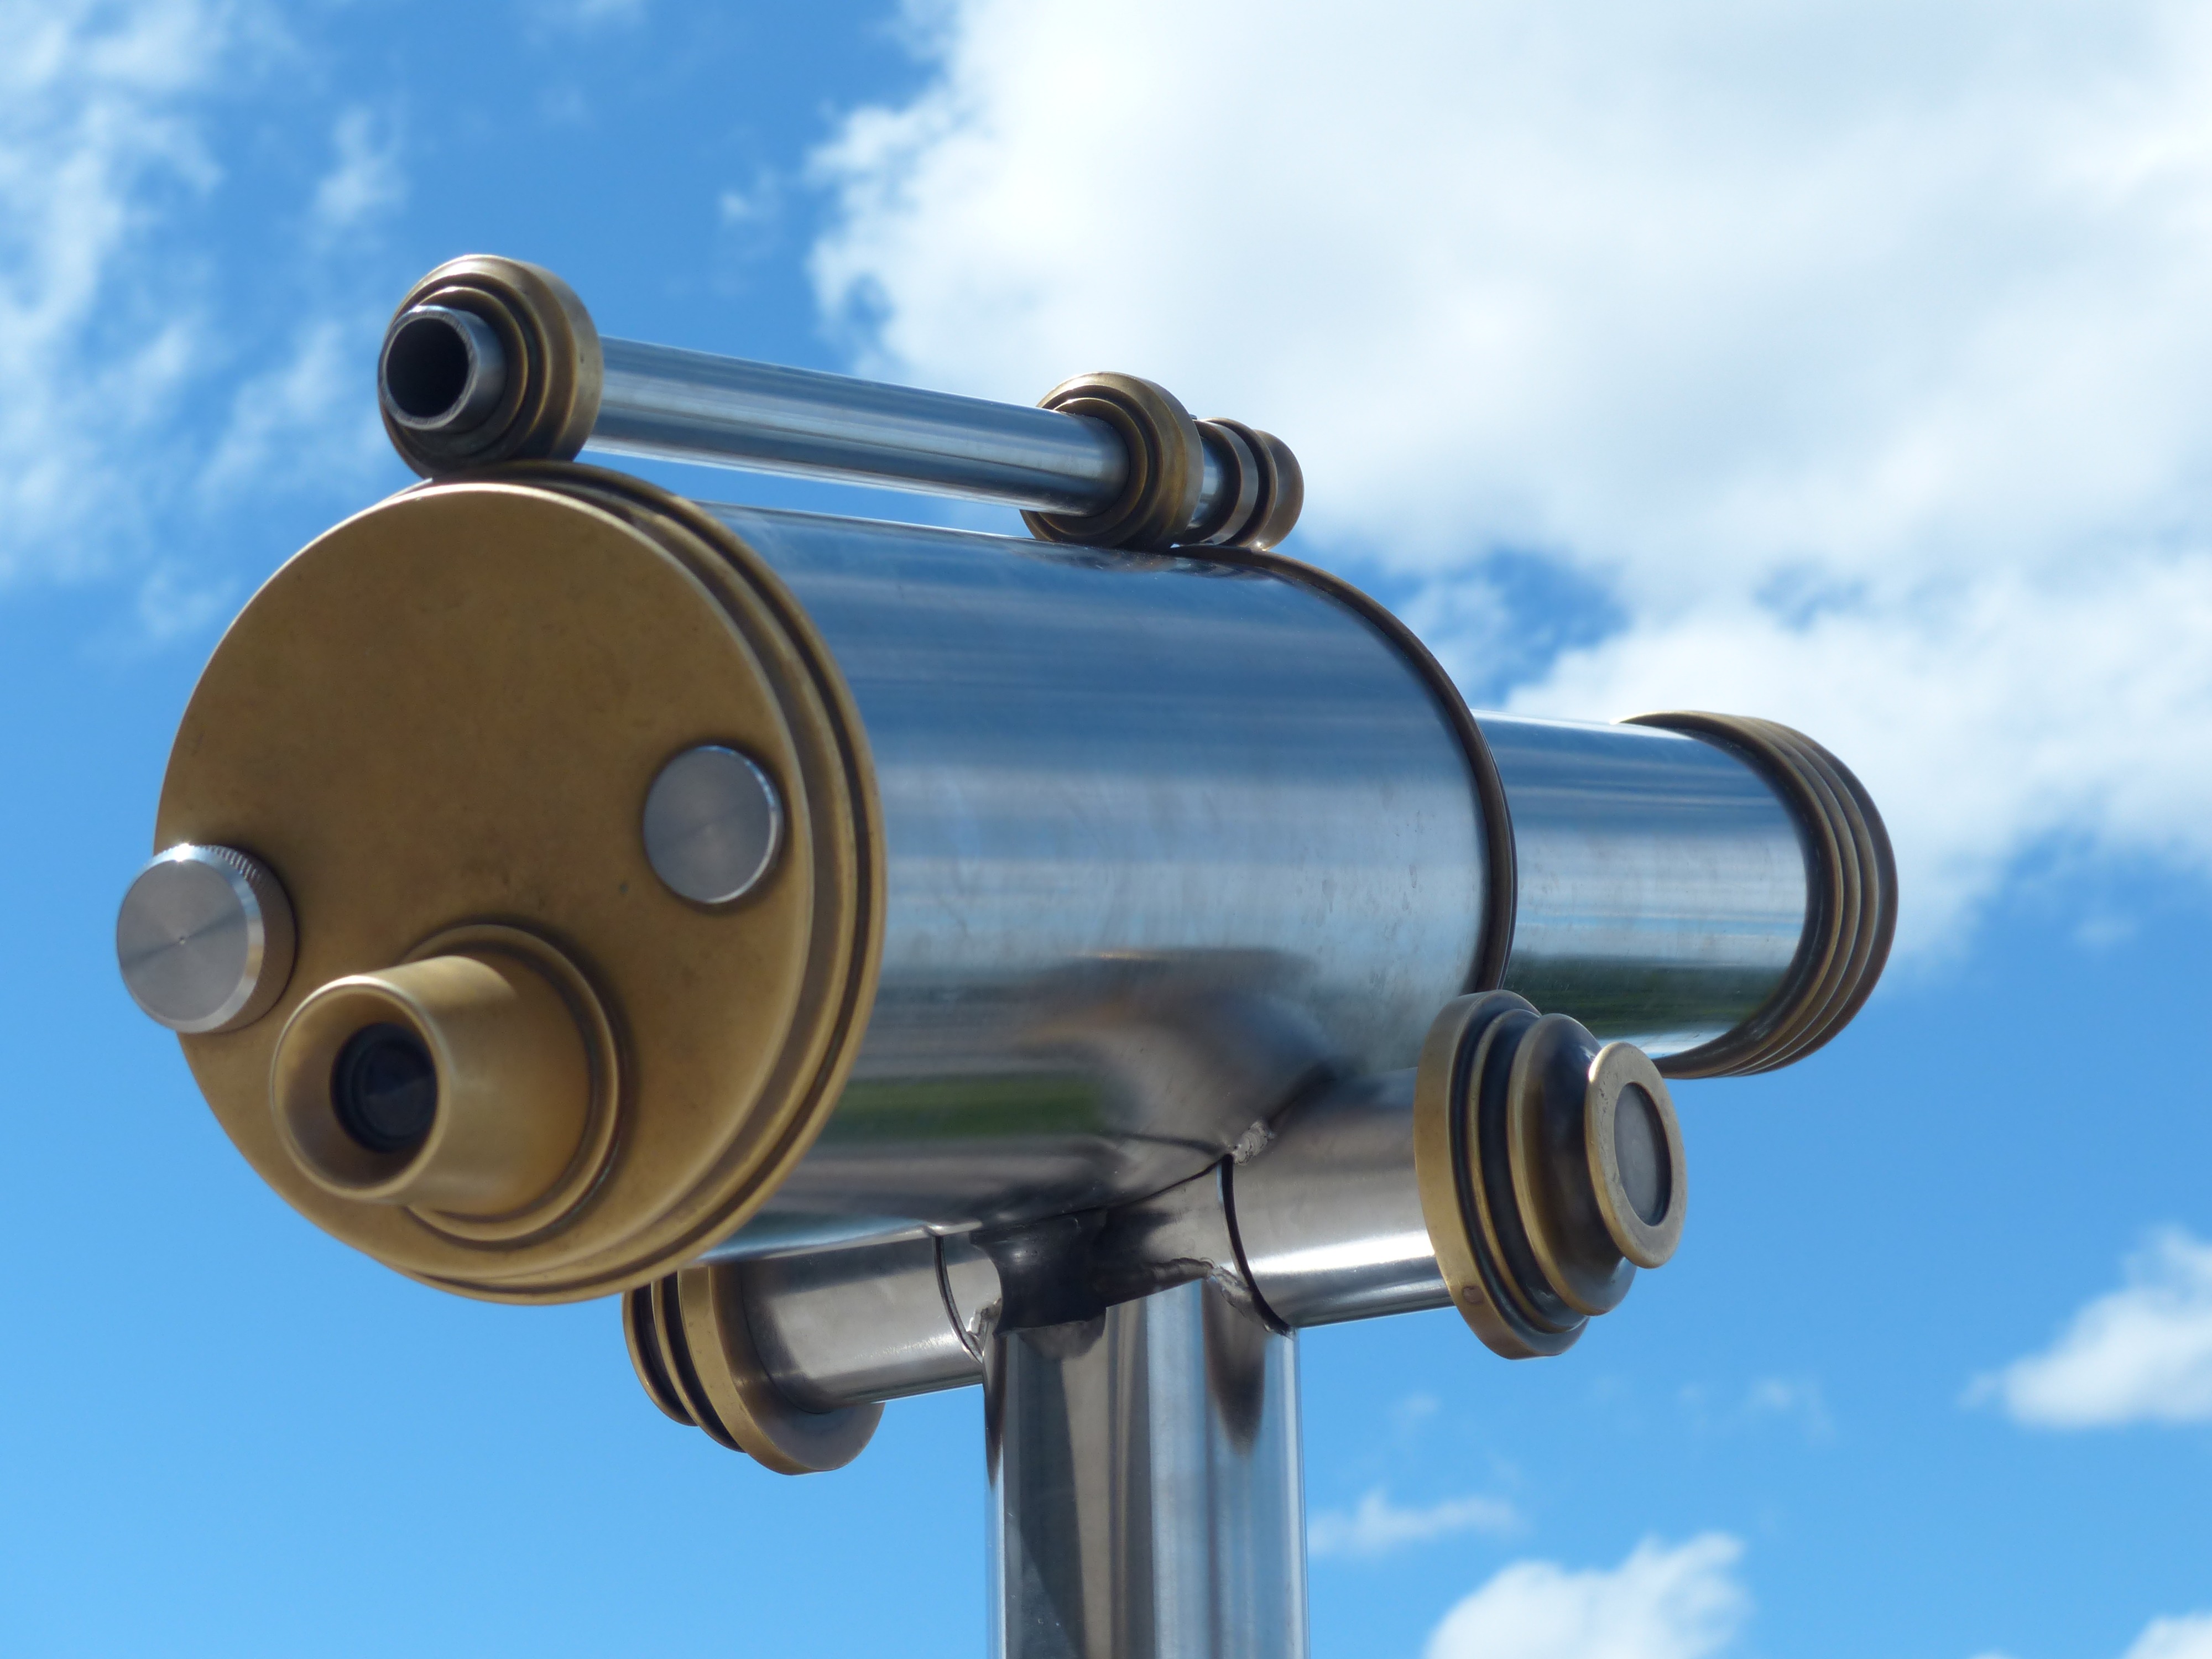
watch, sky, technology, wheel, tube, view, lookout, telescope, distance, instrument, machine, blue, lighting, optics, product, brass, silver, vision, overview, outlook, wide, wanderlust, viewpoint, target, search, distant, binoculars, partly cloudy, distant view, foresight, by looking, coins telescope, eyepiece, man made object